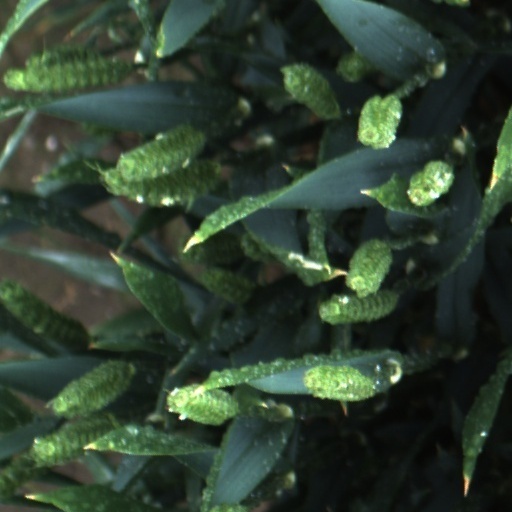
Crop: wheat